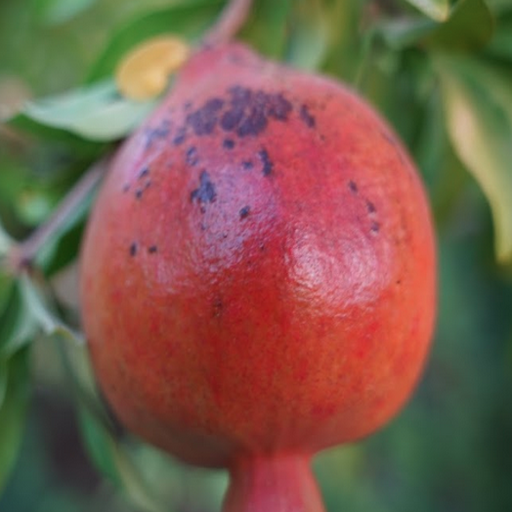
Label: Sunburn